Answer in natural language. Which object is closer to black leather armchair (highlighted by a red box), black leather armchair (highlighted by a blue box) or modular shelving unit in blue? Choose between the following options: modular shelving unit in blue or black leather armchair (highlighted by a blue box)
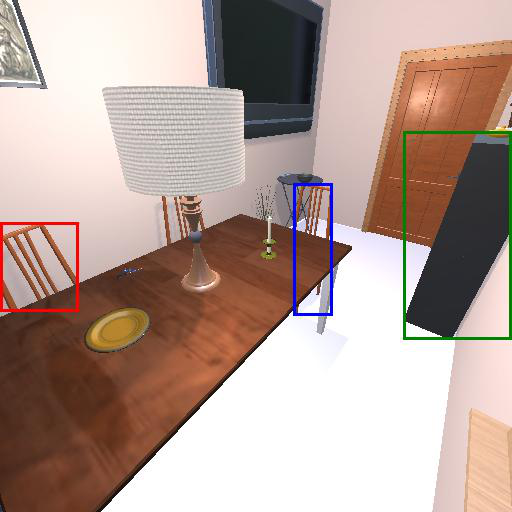
<answer>black leather armchair (highlighted by a blue box)</answer>